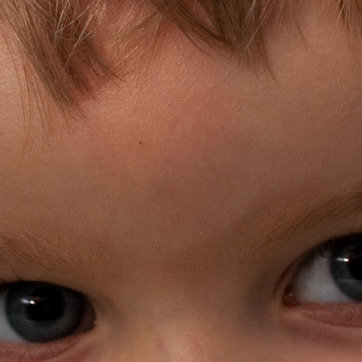
Material: skin